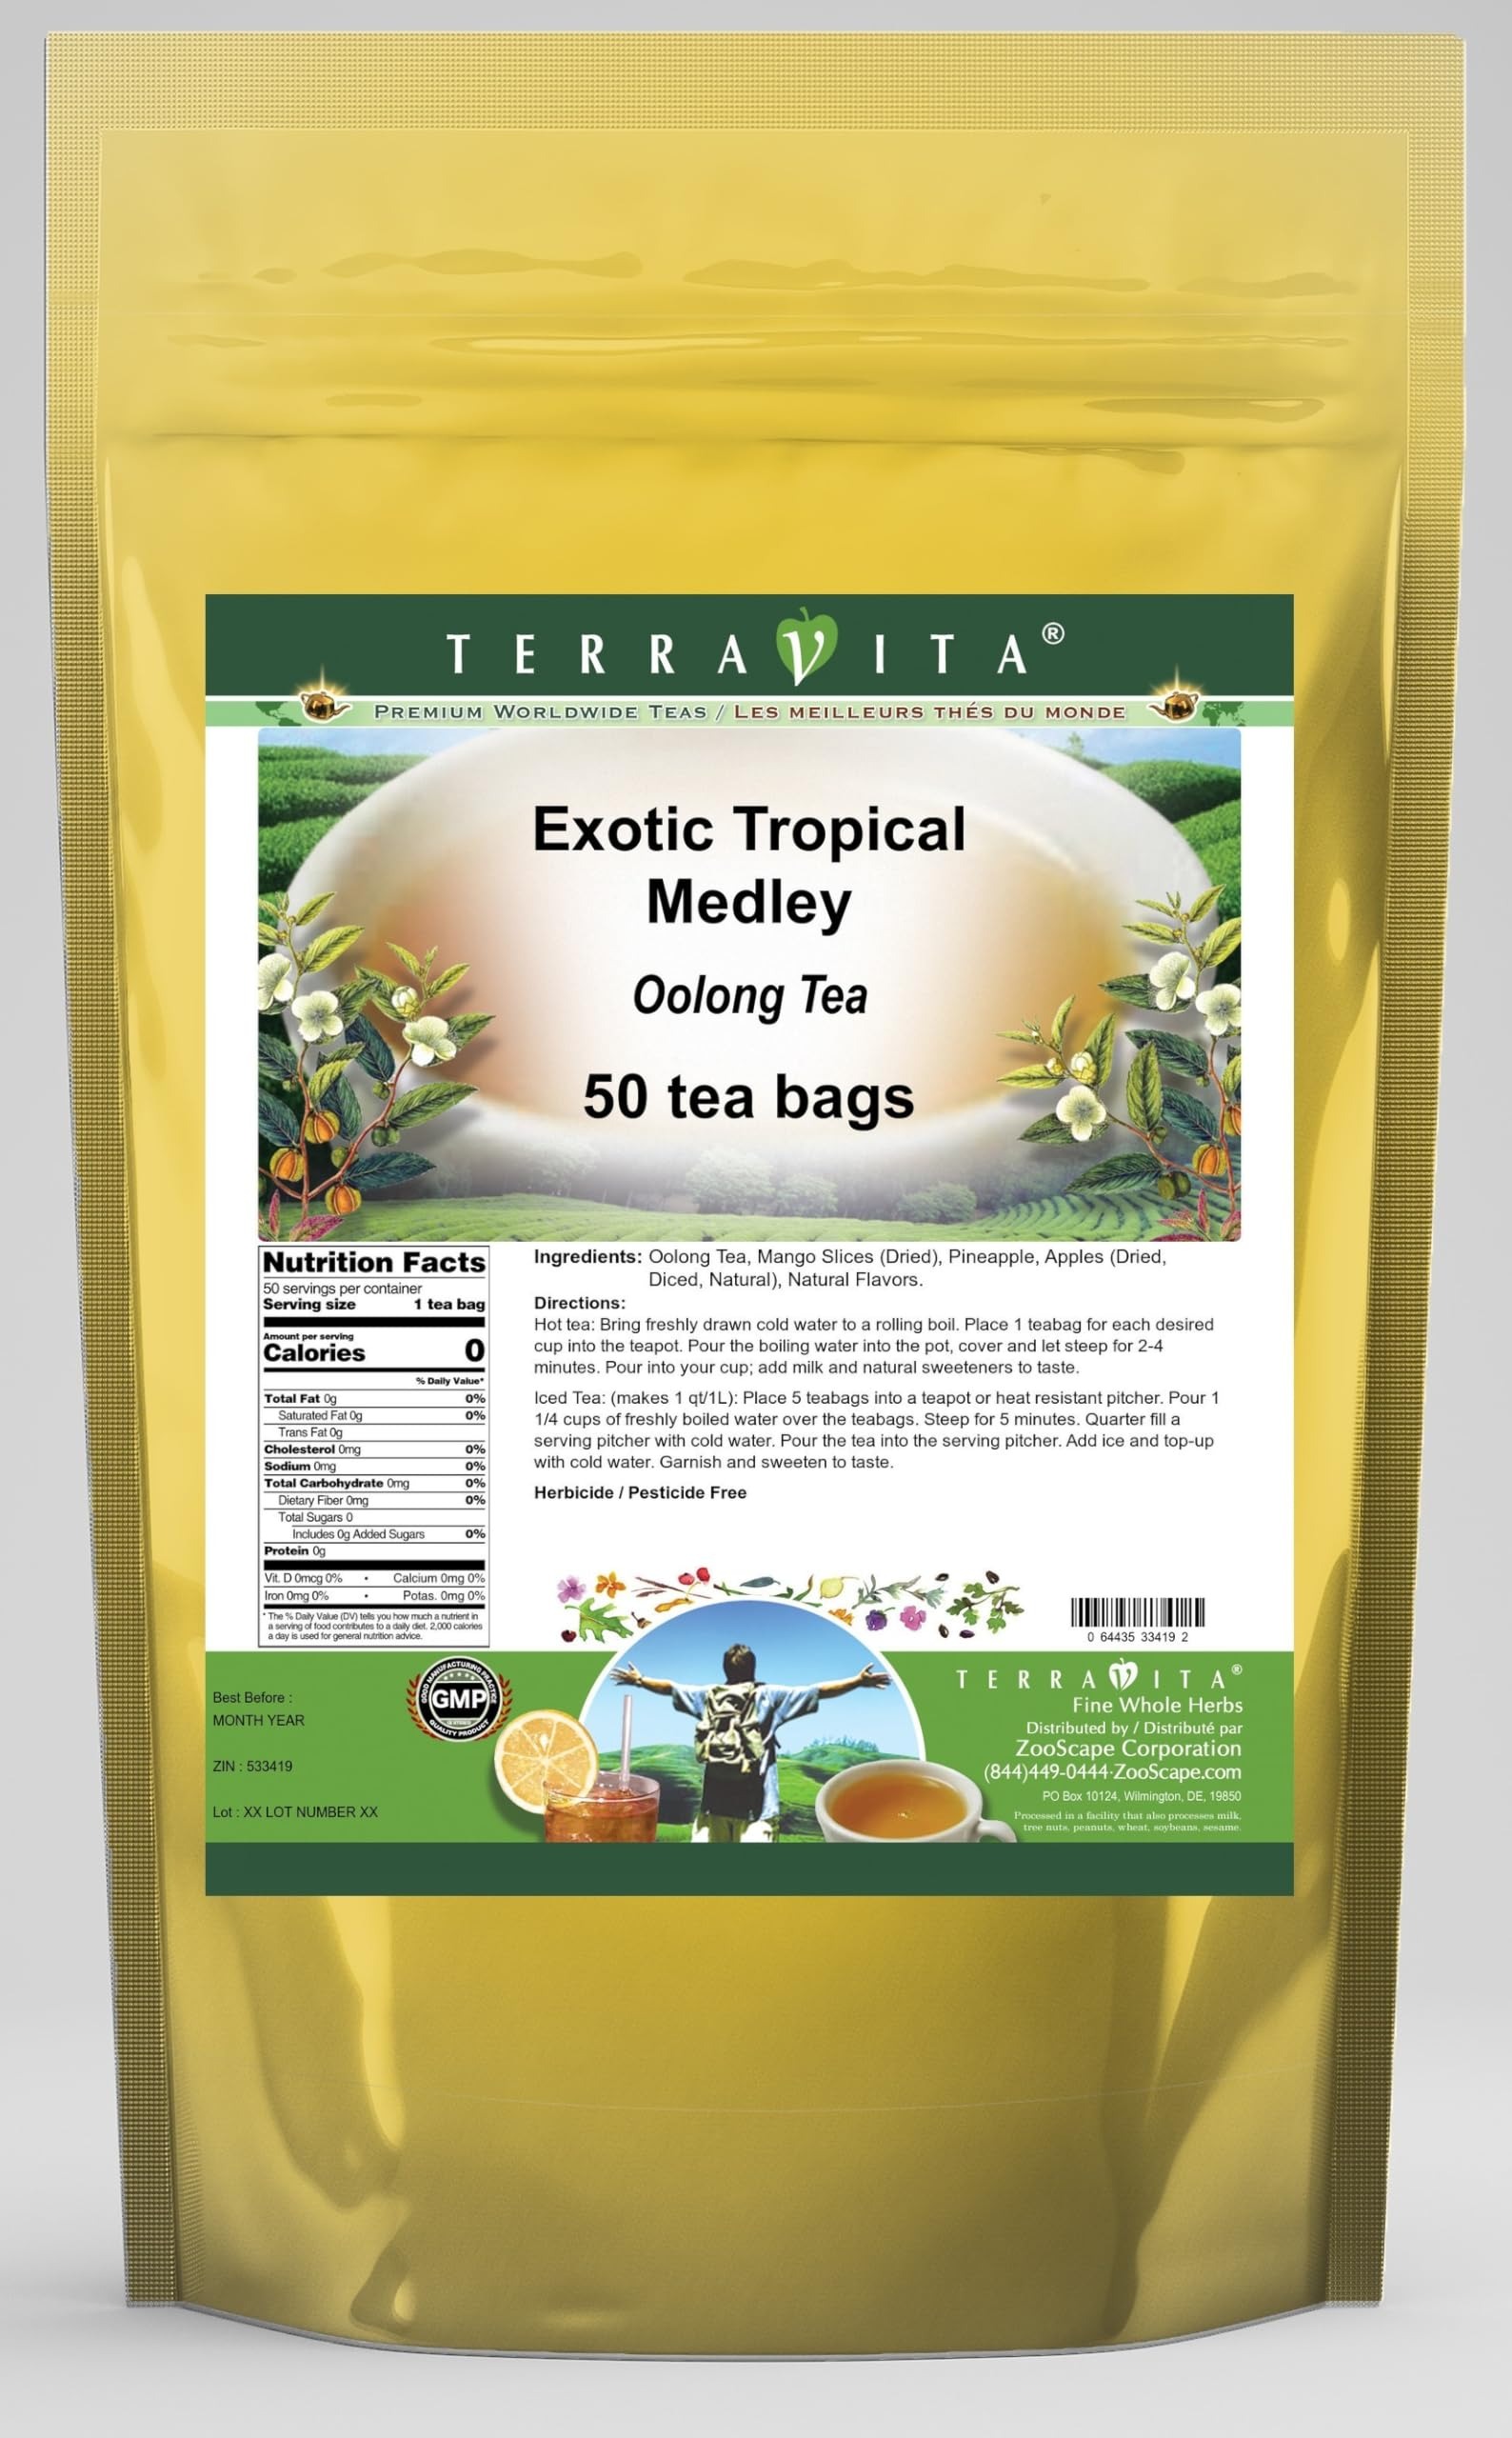
Item Name: Exotic Tropical Medley Oolong Tea (50 tea bags, ZIN: 533419) - 3 Pack
Bullet Point 1: Our Exotic Tropical Medley Oolong Tea is a luxurious flavored Oolong tea with Mango Slices, Pineapple and Dried Apples (Diced, Natural) that you can enjoy hot or cold! The Exotic Tropical Medley flavor and aroma is wonderful! - Ingredients: Oolong tea, Mango Slices, Pineapple, Dried Apples (Diced, Natural) and Natural Exotic Tropical Medley Flavor.
Bullet Point 2: No fillers.
Bullet Point 3: Manufacturer: TerraVita
Bullet Point 4: Size: 50 tea bags
Bullet Point 5: Oolong Tea Bags - Packed in a convenient upright pouch!
Product Description: Our Exotic Tropical Medley Oolong Tea is a luxurious flavored Oolong tea with Mango Slices, Pineapple and Dried Apples (Diced, Natural) that you can enjoy hot or cold! The Exotic Tropical Medley flavor and aroma is wonderful! - Ingredients: Oolong tea, Mango Slices, Pineapple, Dried Apples (Diced, Natural) and Natural Exotic Tropical Medley Flavor. - Hot tea brewing method: Bring freshly drawn cold water to a rolling boil. Place 1 teabag for each desired cup into the teapot. Pour the boiling water into the pot, cover and let steep for 2-4 minutes. Pour into your cup; add milk and natural sweeteners to taste. - Iced tea brewing method: (to make 1 liter/quart): Place 5 teabags into a teapot or heat resistant pitcher. Pour 1 1/4 cups of freshly boiled water over the teabags. Steep for 5 minutes. Quarter fill a serving pitcher with cold water. Pour the tea into the serving pitcher. Add ice and top-up with cold water. Garnish and sweeten to taste. - TerraVita is an exclusive line of premium-quality, natural source products that use only the finest, purest and most potent ingredients found around the world. TerraVita is hallmarked by the highest possible standards of purity, potency, stability and freshness. All of our products are prepared with the highest elements of quality control, from raw materials through the entire manufacturing process, up to and including the moment that the bottles or bags are sealed for freshness and shipped out to you. Our highest possible standards are certified by independent laboratories and backed by our personal guarantee. - TerraVita exists to meet and ensure your family's health and wellness without the harmful effects of chemicals and health products. We strive to make all of our products affordable and reliable and are constantly searchi
Value: 150.0
Unit: Count

Price: 56.01